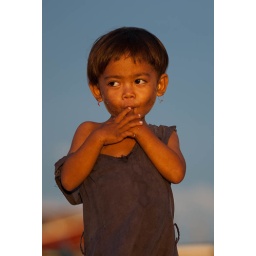
Young girl on Mabul's beach near Sipadan in Sabah, Borneo, Malaysia